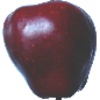
Label: Apple Red Delicious 1